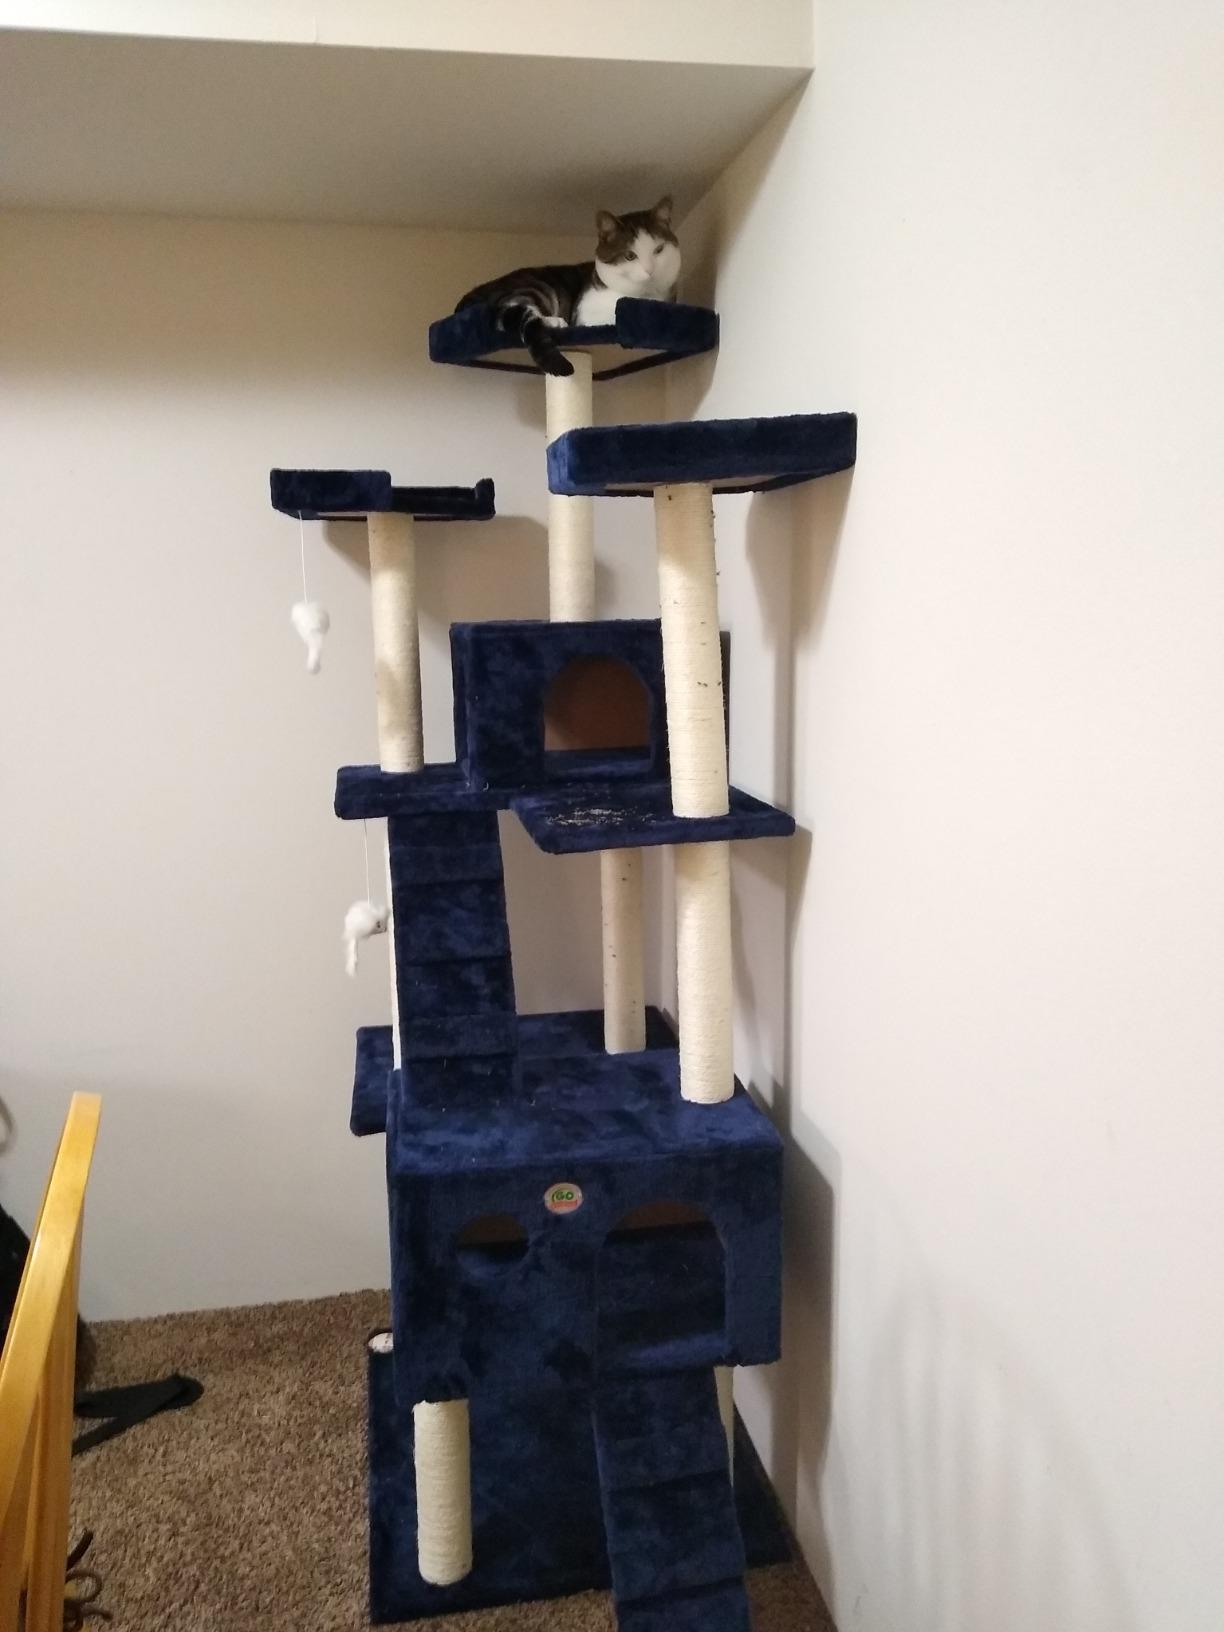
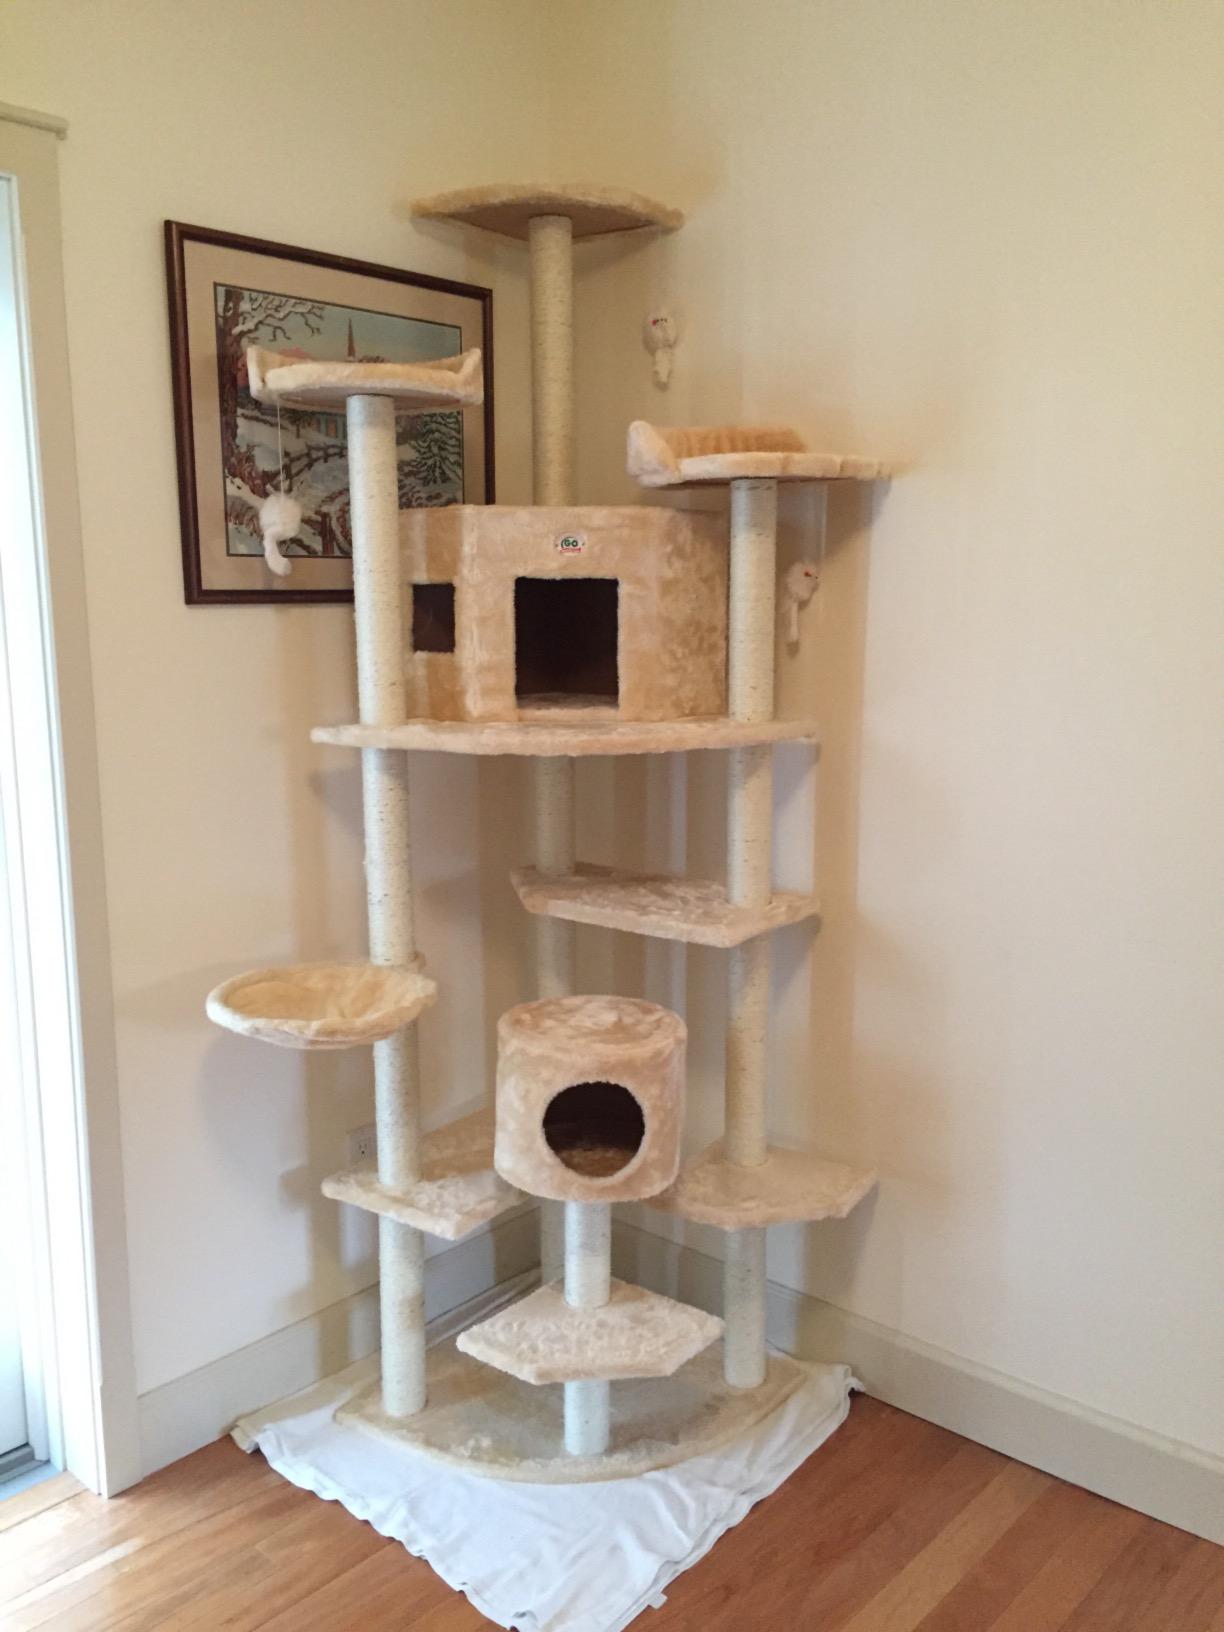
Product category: items_cat tree
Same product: no